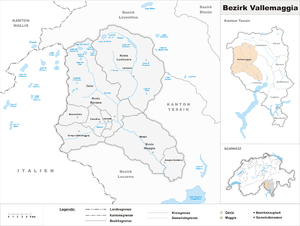
Le district de Vallemaggia est un district du canton du Tessin en Suisse.